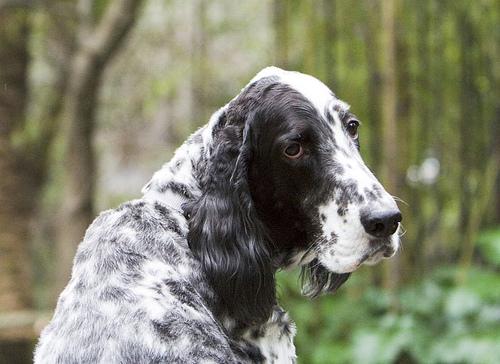
Breed: english setter